Oktoberfest bombing

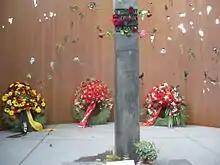
Monument at the site (2008)

The Oktoberfest bombing was a far-right terrorist attack. On 26 September 1980, 13 people were killed (including the perpetrator) and more than 200 injured by the explosion of an improvised explosive device (IED) at the main entrance of the Oktoberfest festival in Munich, West Germany. The bombing was attributed to the right-wing extremist and geology student Gundolf Köhler, who was instantly killed in the attack as the bomb exploded prematurely.